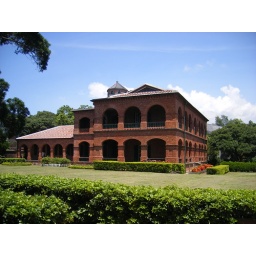
This building was constructed in 1871 to house the British Consulate in Taiwan.